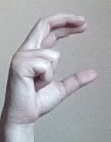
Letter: thal